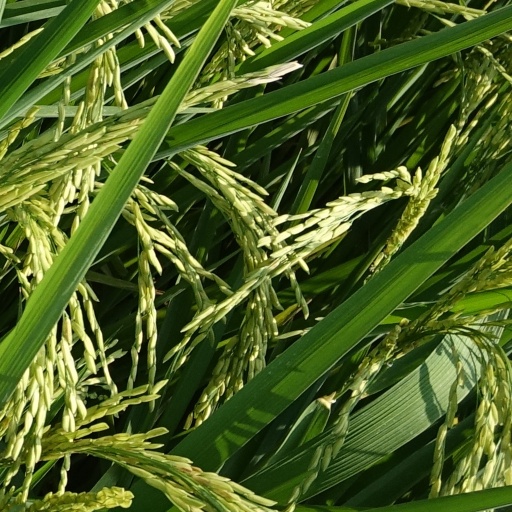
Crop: rice